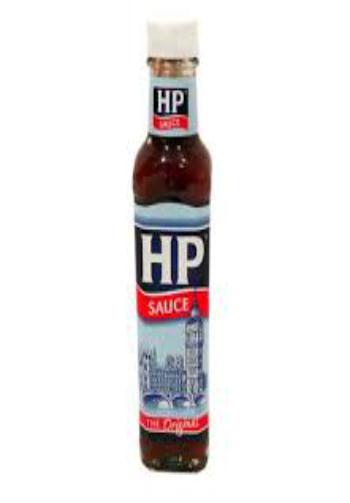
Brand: HP Sauce
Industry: Food